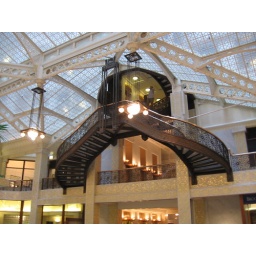
The white panels and lamps were part of a renovation by Frank Lloyd Wright